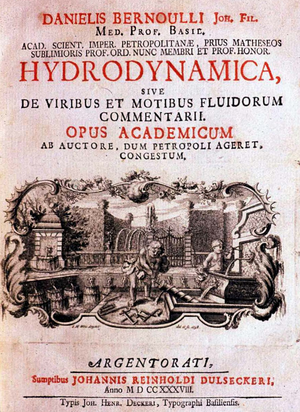
Page de couverture de Hydrodynamica, ouvrage de Daniel Bernoulli publié en 1738."
L'Académie de Paris détermine le rapport entre vitesse du son et intensité du vent.
Daniel Bernoulli est un médecin, physicien et mathématicien suisse, né à Groningue le 8 février 1700, et mort à Bâle, le 17 mars 1782.